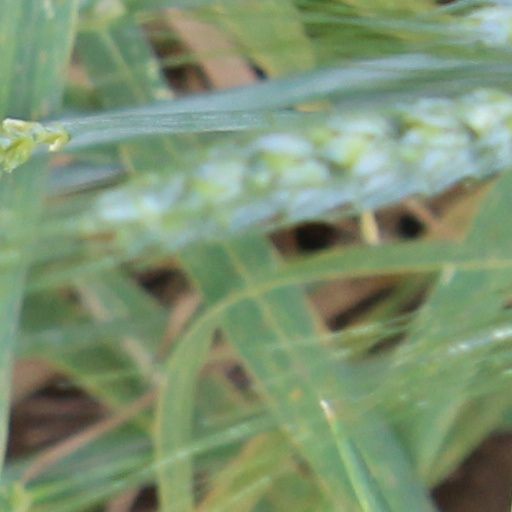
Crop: wheat